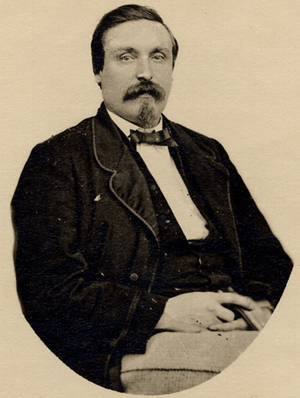
Célestin Lavigueur ou Jean-Célestin Lavigueur, né le 19 janvier 1831 à Québec et mort le 11 décembre 1885 à Lowell dans le Massachusetts, est un musicien et compositeur québécois.
4 mars : Pier li Houyeu, opéra d'Eugène Ysaye, créé au Grand Théâtre de Liège.